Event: Nepal Earthquake
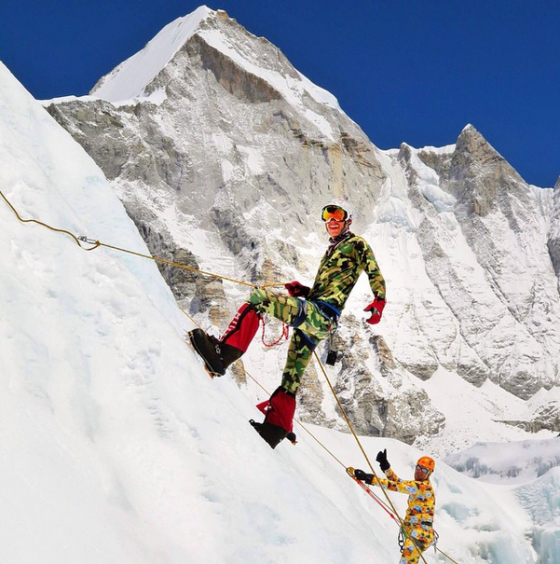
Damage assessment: no_damage